Laws Hall (University of Missouri)

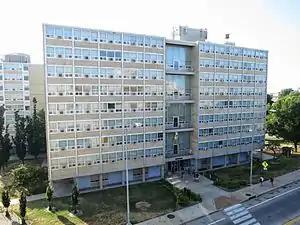
Laws Hall as it appeared from the Maryland Avenue parking garage.

Laws Hall was a residence hall at the University of Missouri. Located at the corner of Tiger Avenue (formerly Maryland Avenue) and Kentucky Boulevard, Laws comprised a gross area of over 9 floors and basement area. The street address was 1005 Tiger Ave. 65201. The structure was constructed in 1957 as a women's residence hall. Eventually made a co-education residence hall, Laws housed students until the end of the 2015–2016 academic year. The building was demolished in March 2017 as part the final phase of the university's residence halls master plan.